Curtiss XP-71

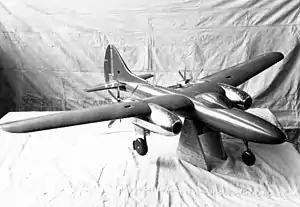
Model of the XP-71

The Curtiss XP-71 was a 1941 American aircraft proposal by the Curtiss-Wright Corporation for an exceptionally large heavy fighter design. It was intended to serve as an extreme-range interceptor and escort fighter. While significant progress was made in the design phase, no prototypes were ever built, and the design was abandoned in 1943.